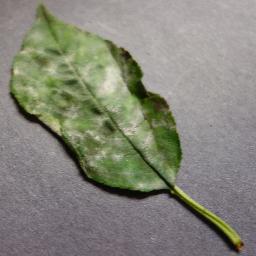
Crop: cherry
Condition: (including_sour)_powdery_mildew